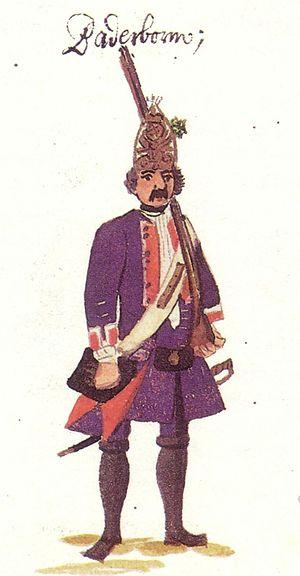
L’armée du Saint-Empire était formée, jusqu'au recès d'empire de 1803, de contingents levés à travers tout le Saint-Empire. Elle était le bras armé du Saint-Empire, et sa mobilisation était votée par la Diète impériale. Elle servait aussi bien au maintien de l'ordre entre principautés qu’à la défense militaire de l'empire.